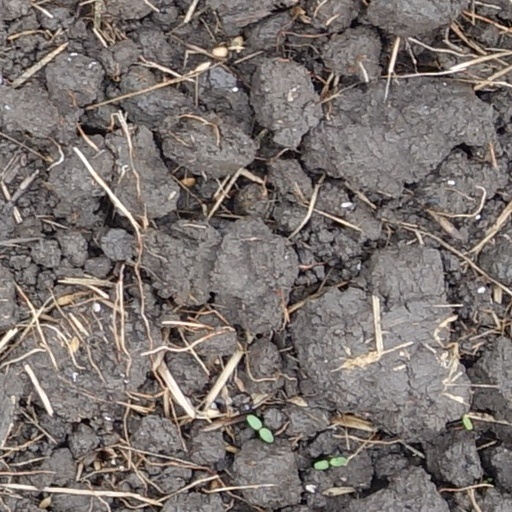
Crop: wheat